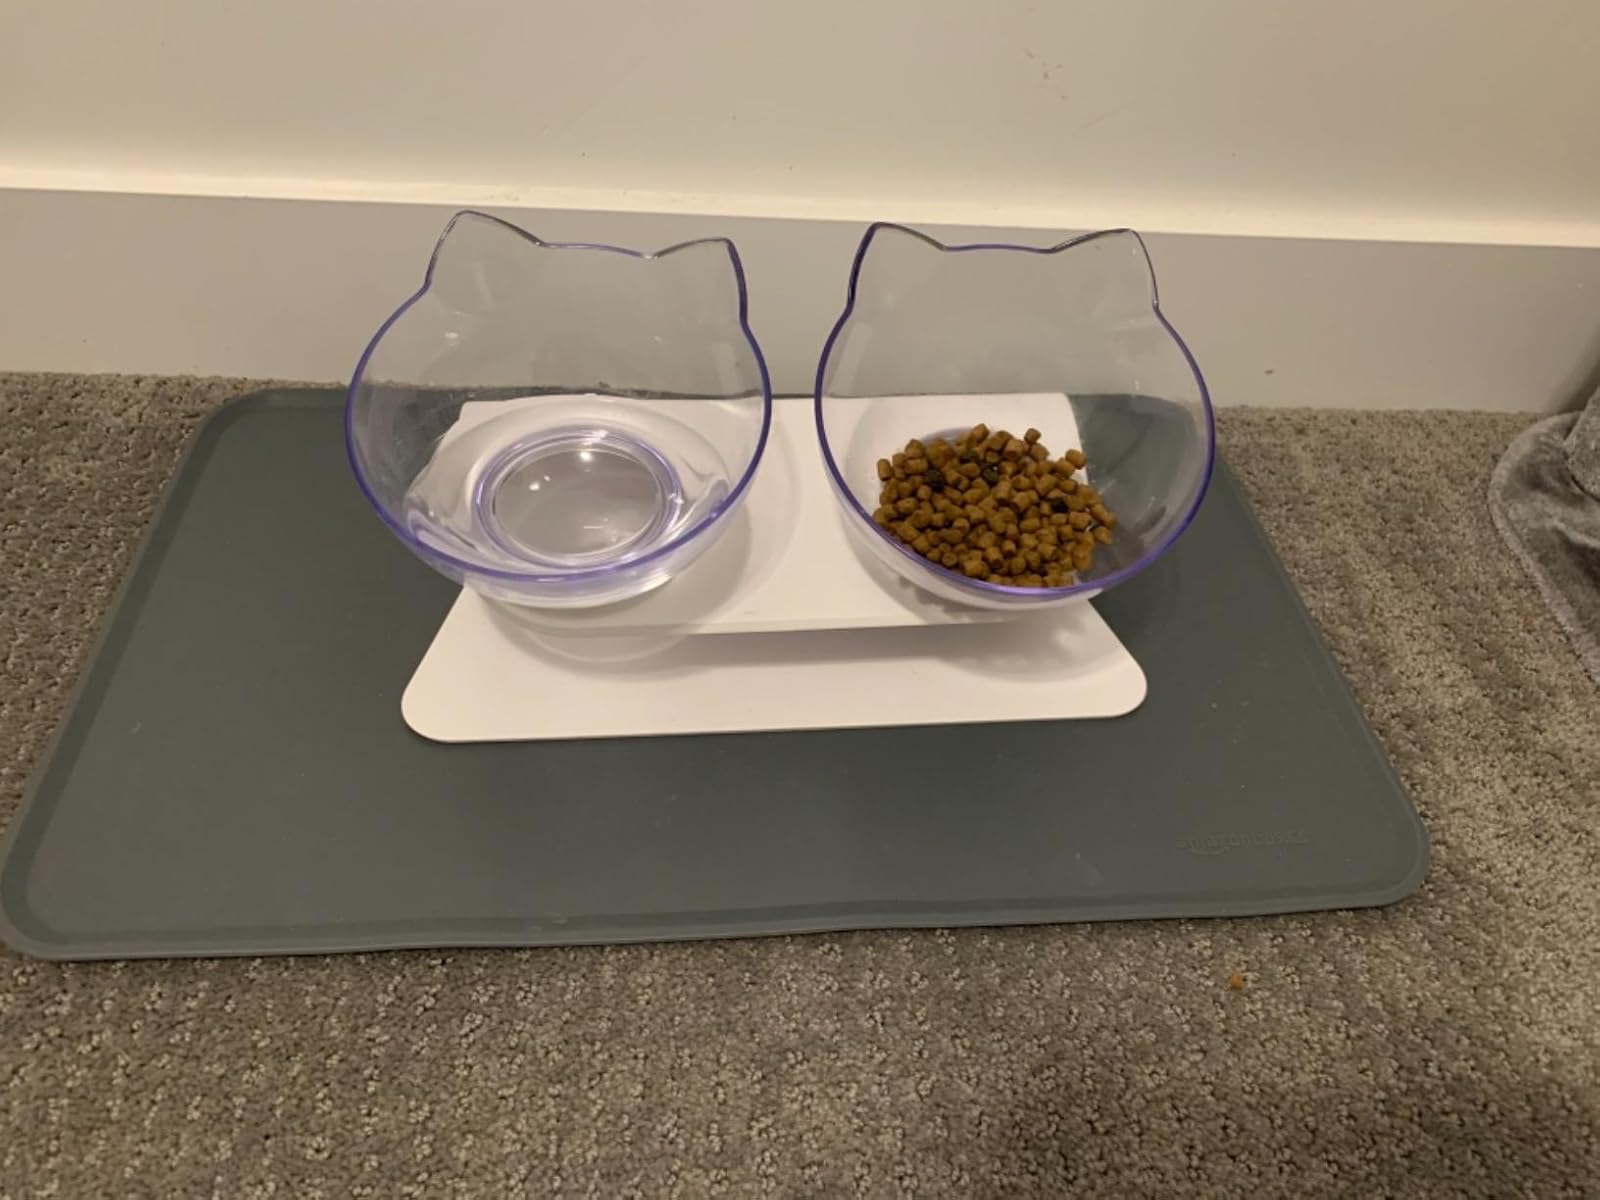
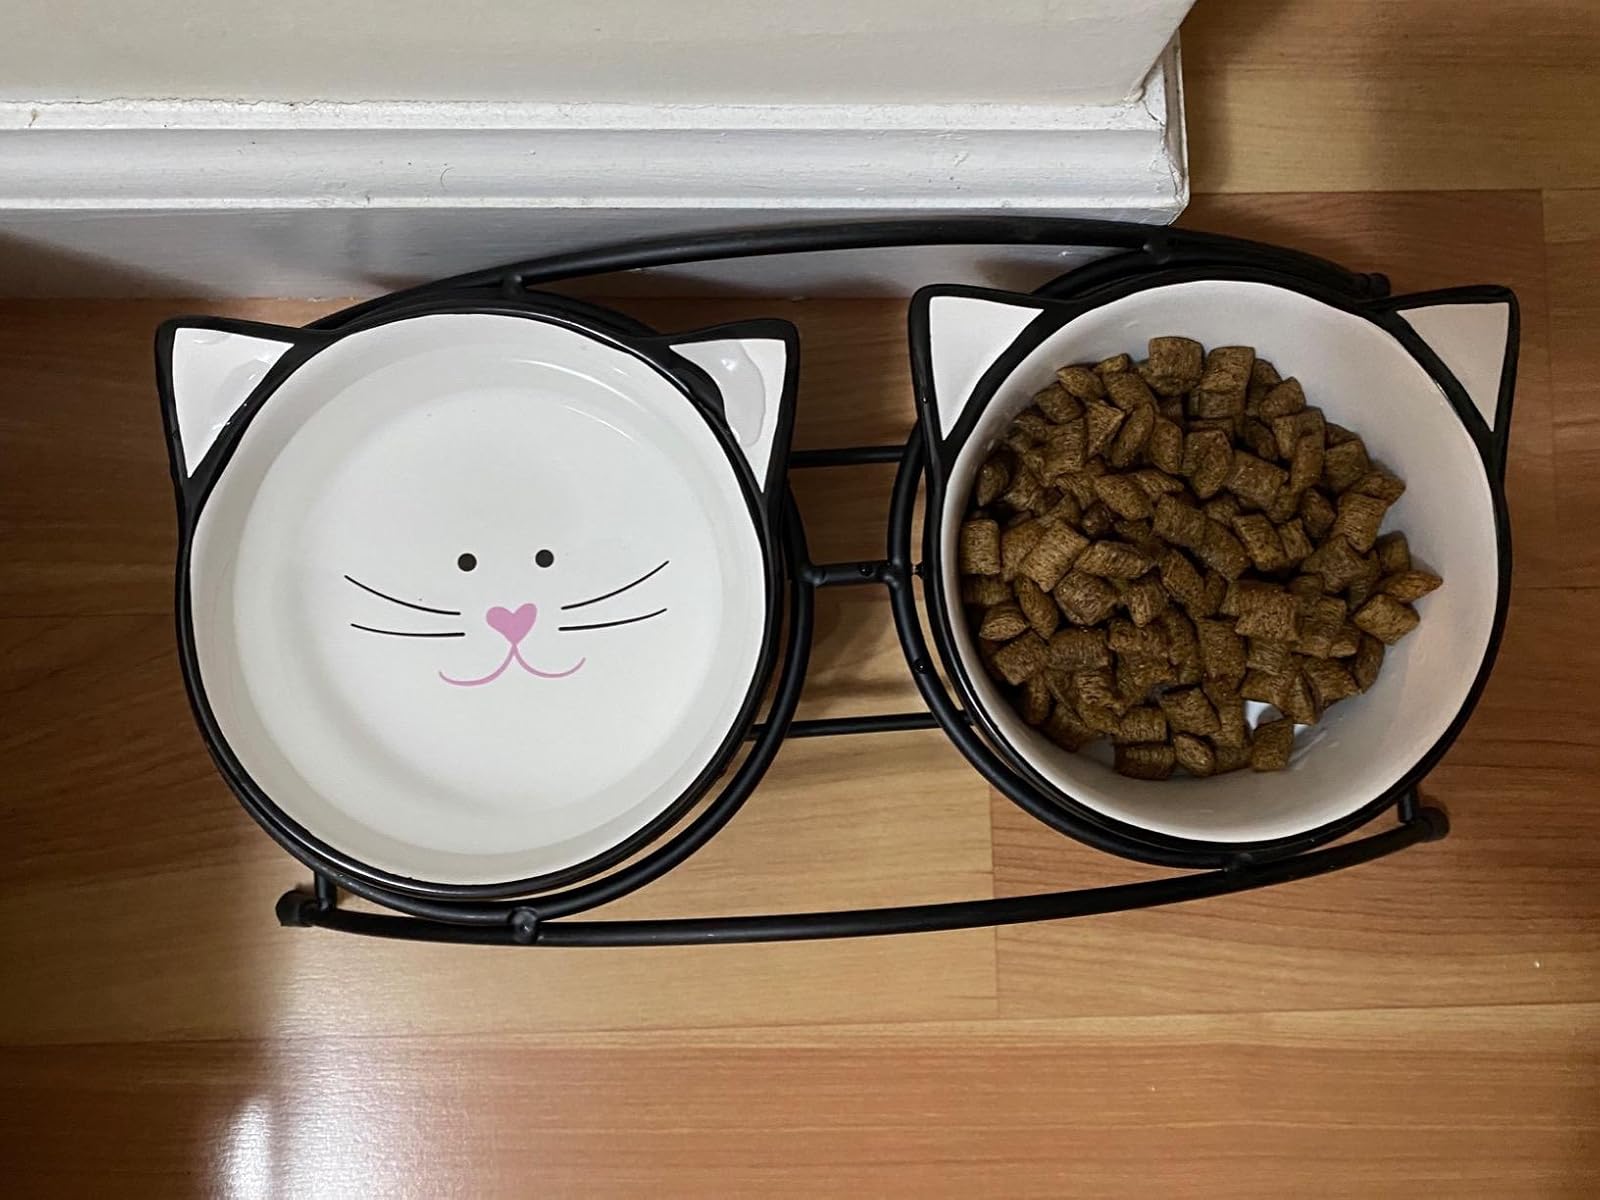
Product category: items_bowl
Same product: no